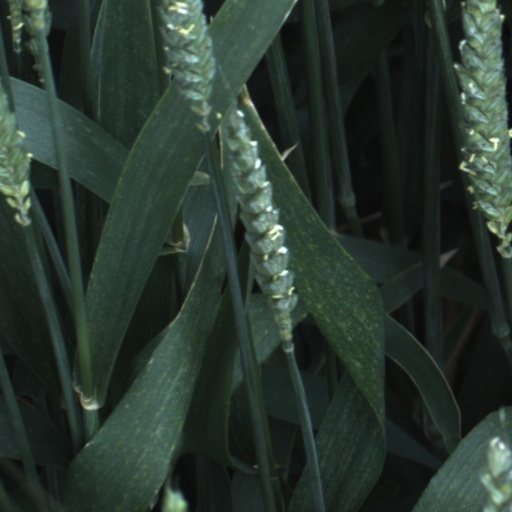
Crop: wheat